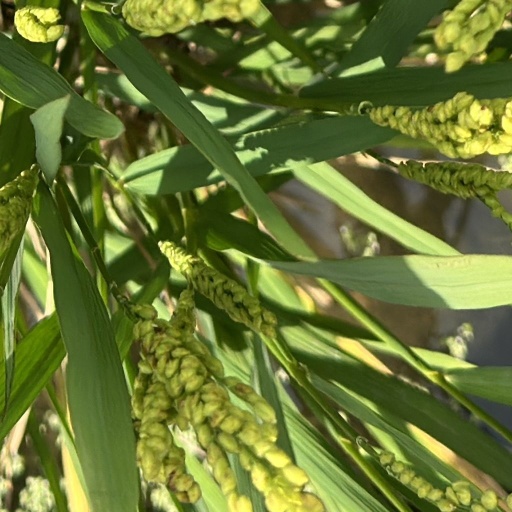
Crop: rice